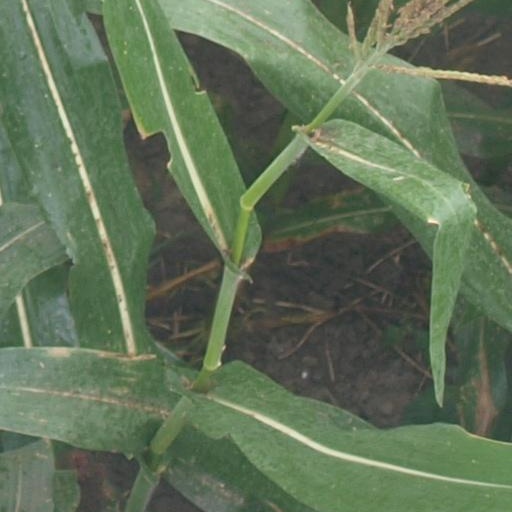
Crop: maize; corn